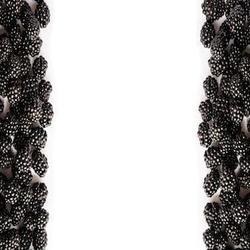
Label: Blackberry